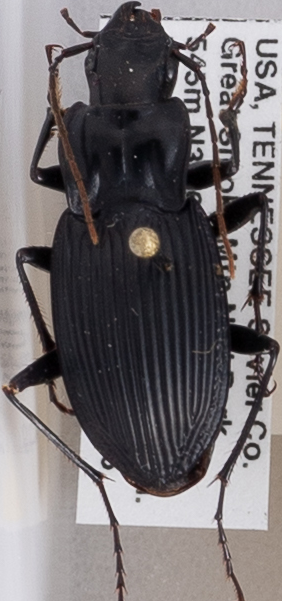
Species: Dicaelus teter
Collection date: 2019-04-16
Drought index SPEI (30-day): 0.21
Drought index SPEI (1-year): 2.09
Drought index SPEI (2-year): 2.09